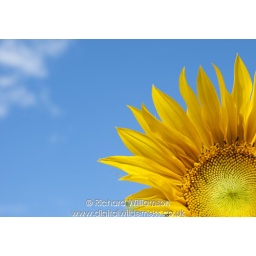
Sunflower against blue sky in summer